The Bold Ones: The Senator

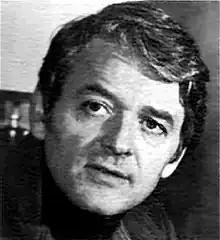
Hal Holbrook as Hays Stowe, the main character of "The Bold Ones: The Senator"

The Bold Ones: The Senator (also known as "The Senator") is an American political television drama series that aired on NBC from 1970 through 1971, lasting for nine episodes (including one pilot movie). The series stars Hal Holbrook as Senator Hays Stowe, an idealistic crusader of political and social issues.